Castro of Zambujal

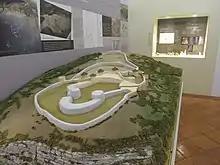
Architectural model of the Castro of Zambujal in Leonel Trindade Municipal Museum

To prevent further ruin of the archaeology, the Municipal Council of Torres Vedras acquired 48 hectares to guarantee the protection of the national monument in 2006.